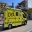
Label: ambulance